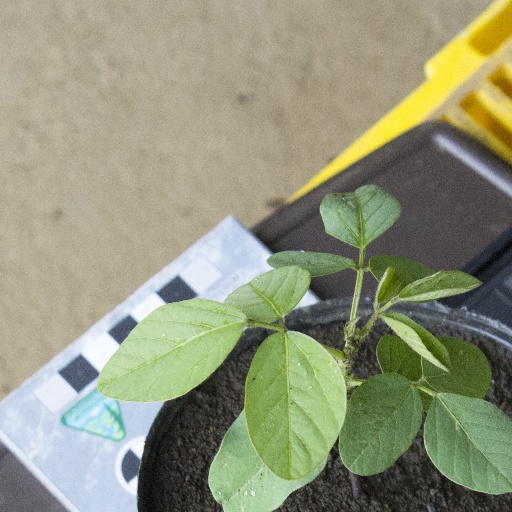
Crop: soybean